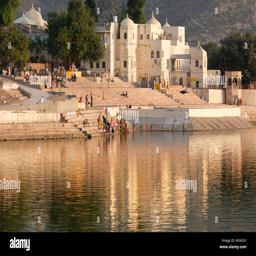
geographical feature category is surrounded by bathing ghats and temples